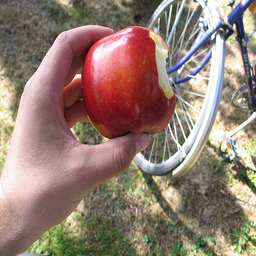
Label: Apple